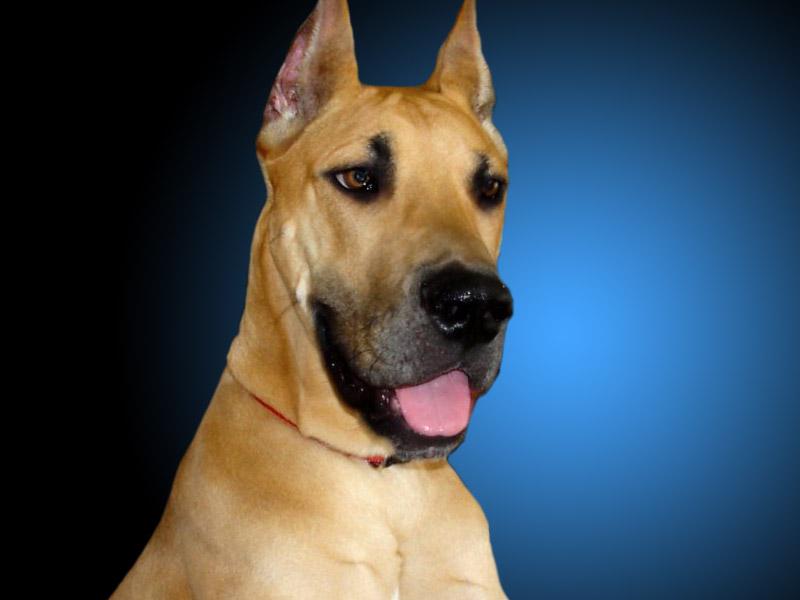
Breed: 206-n000035-Great_Dane